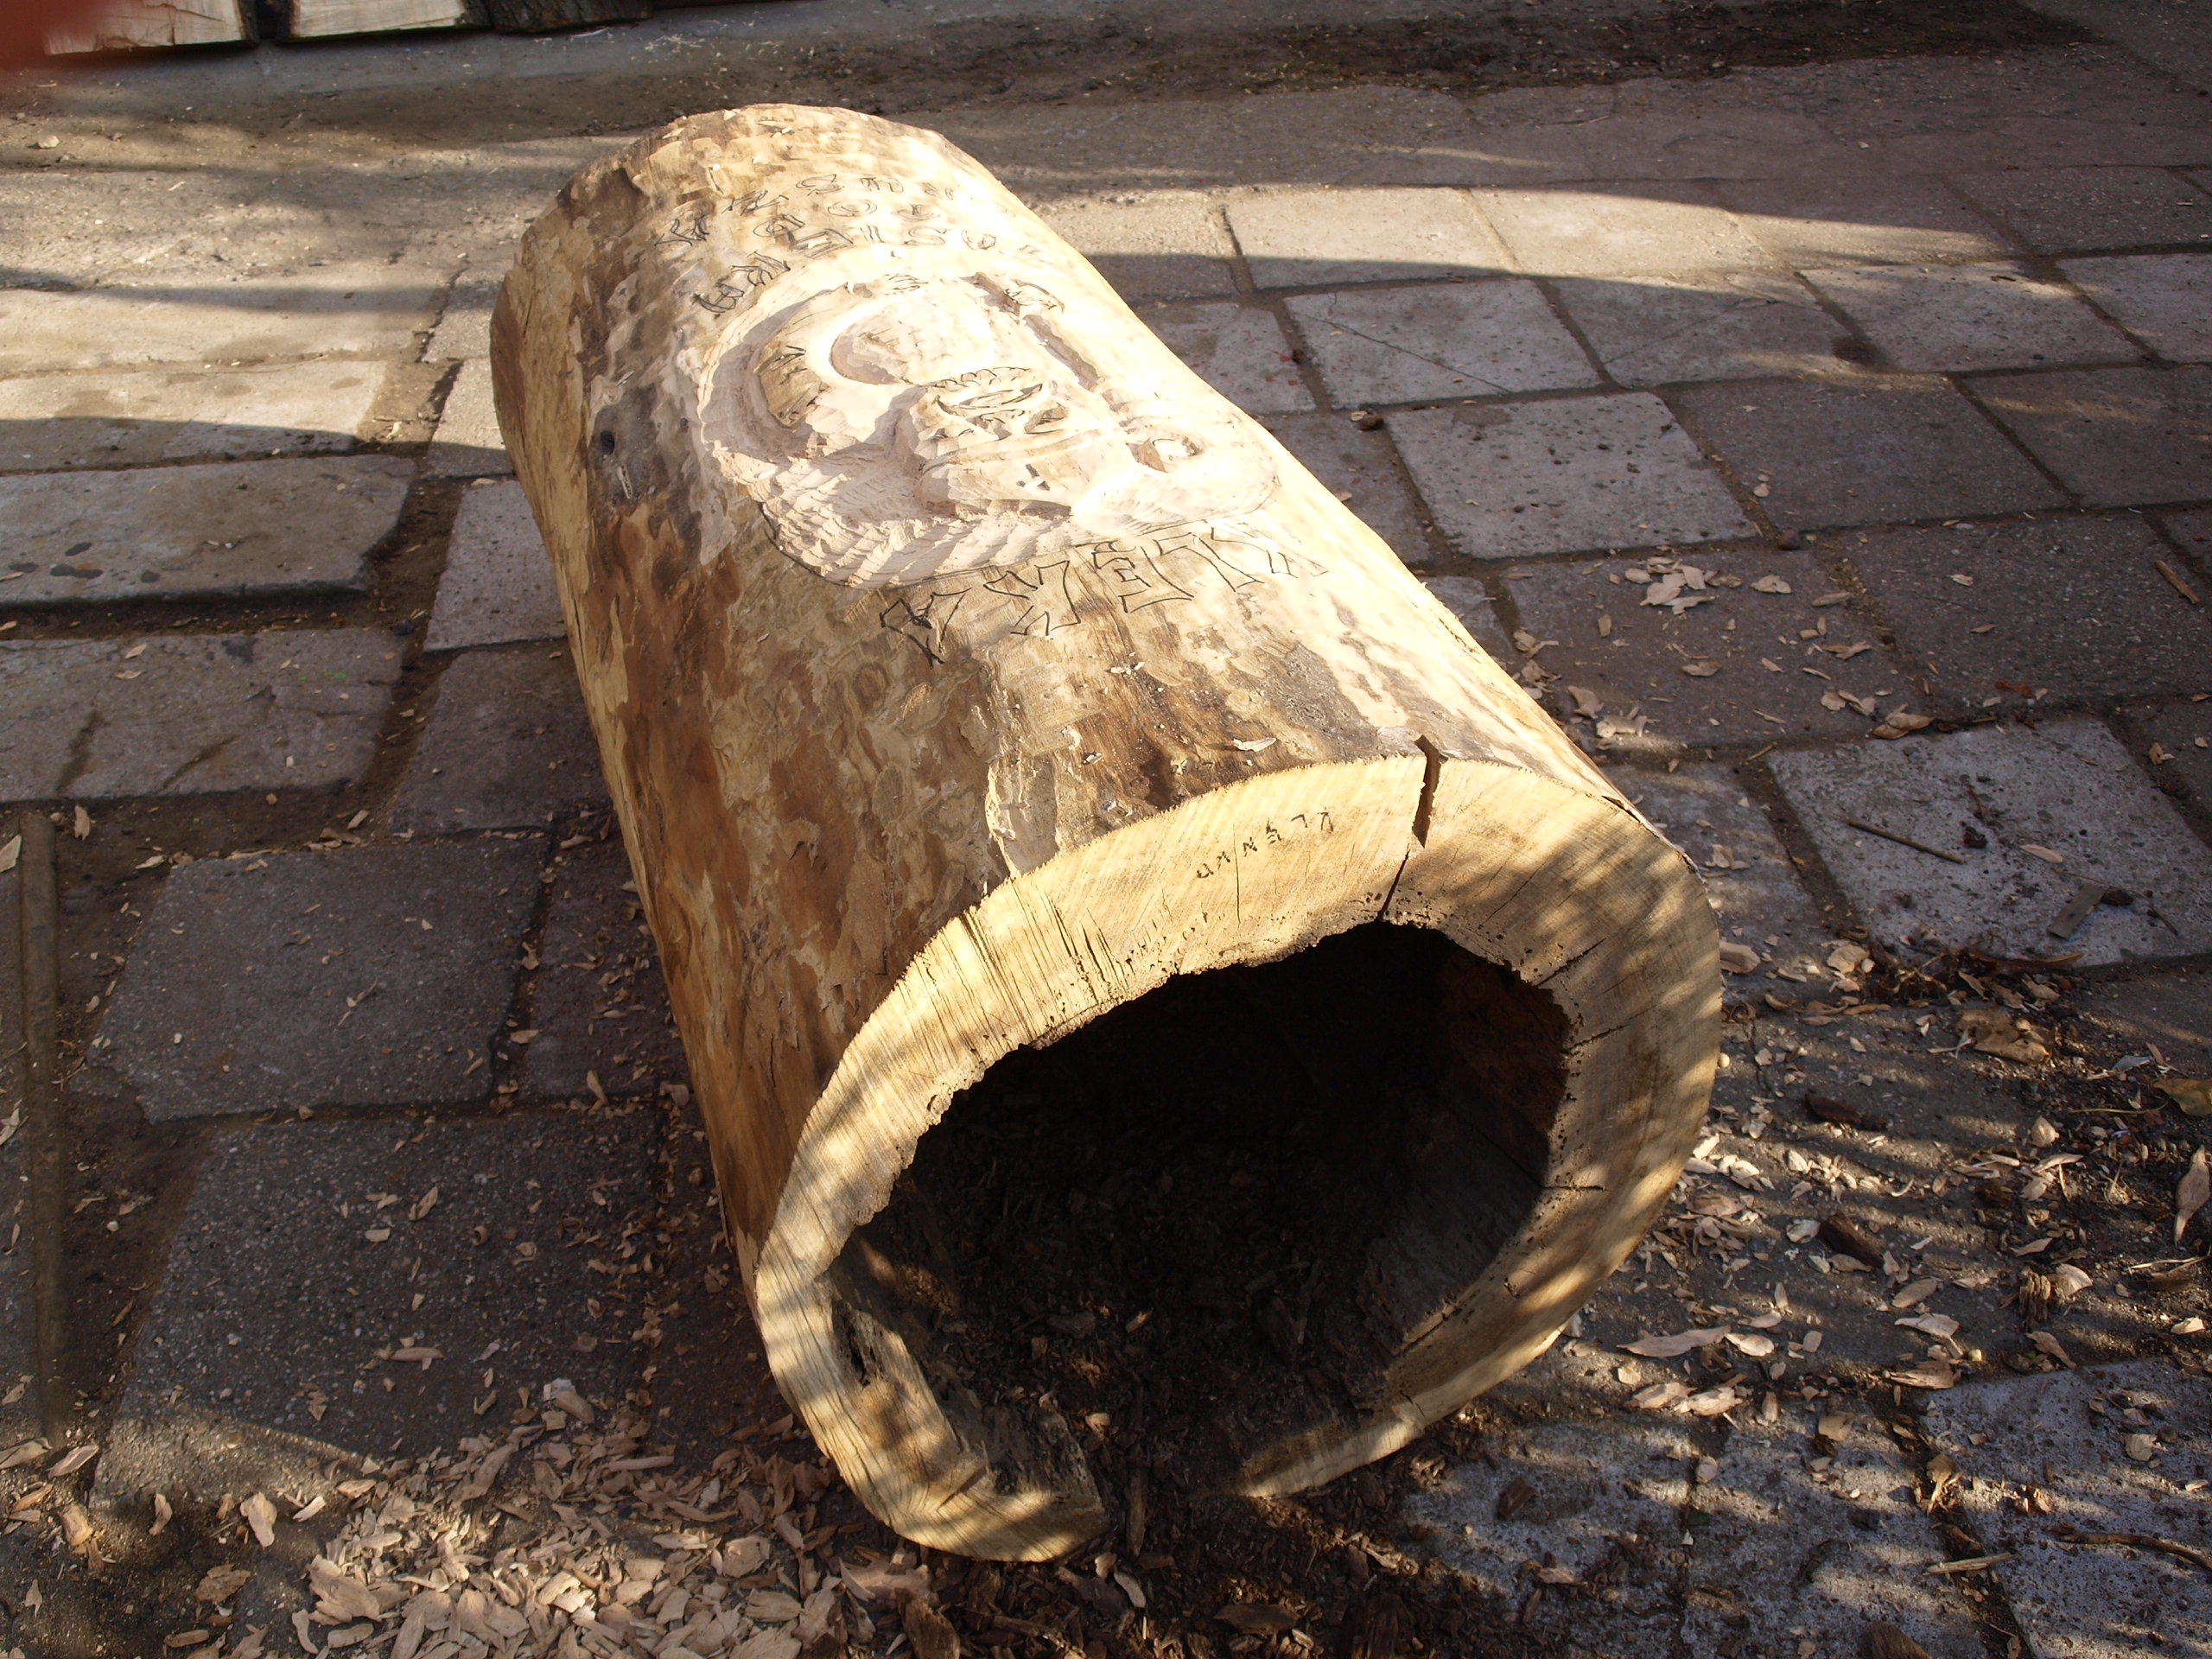
nature, tree, wood, trunk, plant